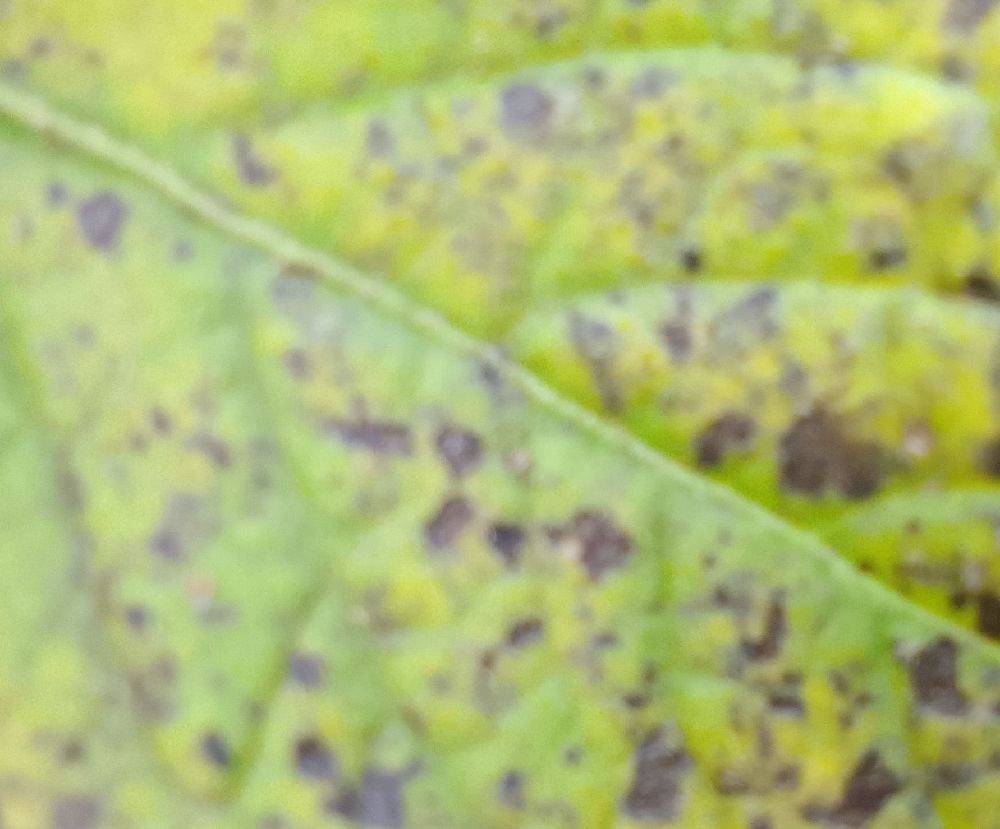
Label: Early blight